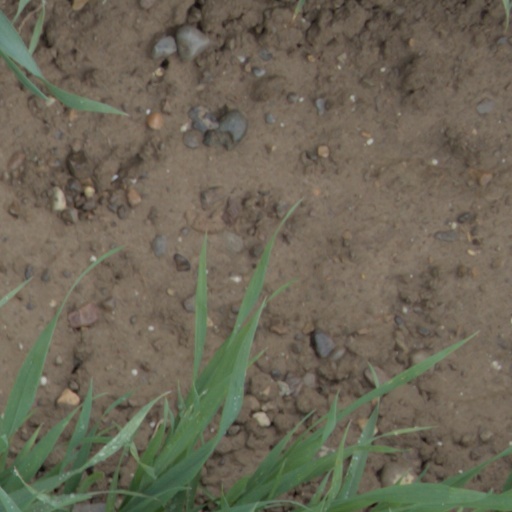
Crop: wheat